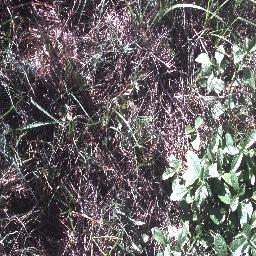
Label: negative